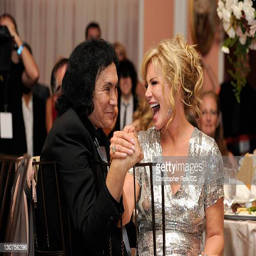
hard rock artist and actor attend their wedding held